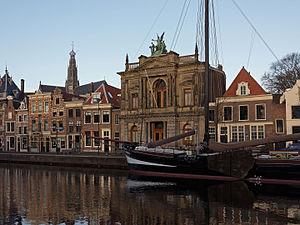
Le musée Teyler est situé à Haarlem, fondé en 1778 à l’instigation du riche fabricant de textile et banquier Pieter Teyler van der Hulst, lequel, resté sans descendance, disposa par testament que sa fortune devait être utilisée à promouvoir les arts et la science, sous l’égide d’une fondation portant son nom. Le musée, créé par la suite sous l’impulsion de cinq de ses amis, dont Martin van Marum, eut d’abord la forme d’un centre de connaissances accessible au public, où étaient proposées des démonstrations scientifiques et où se tenaient des séances d’explication sur l’art, et ne se mua que plus tard en un musée au sens moderne du terme. Il se trouve hébergé dans un édifice composé de divers corps de bâtiment, datant en majeure partie du XIXᵉ siècle, pour l’essentiel de style néo-classique et néo-baroque, mais dont se détache en particulier le plus ancien, appelé la Salle ovale, de 1784, situé derrière ce qui avait été l’hôtel particulier de Pieter Teyler, et qui a gardé intacts son architecture et son ameublement néo-classiques d’origine.
Haarlem, également connue sous le nom de Harlem en français, est une ville et commune néerlandaise, chef-lieu de la province de Hollande-Septentrionale et centre de la région méridionale du Kennemerland. Lors du recensement de 2016, elle compte 158 395 habitants.